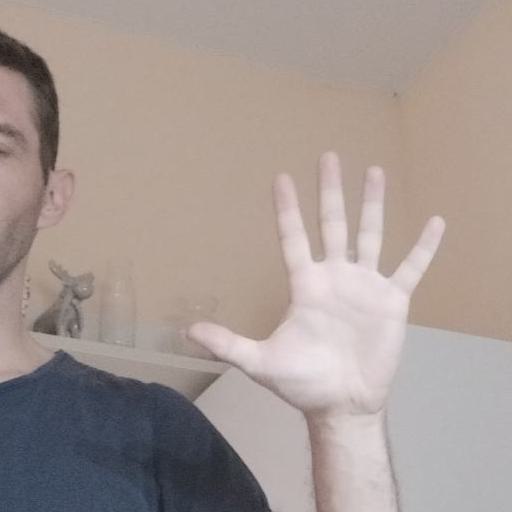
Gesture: palm